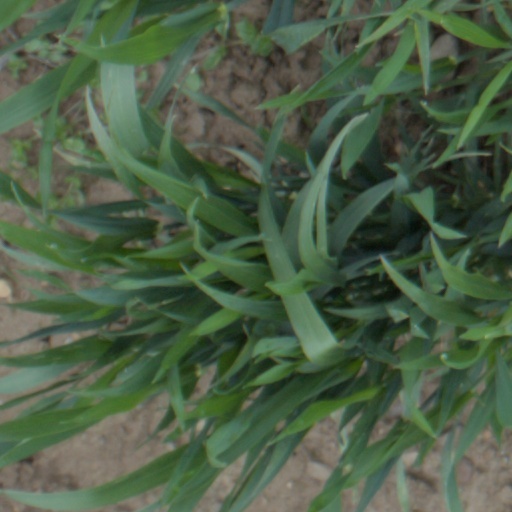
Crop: wheat